No. 60 Squadron RAF

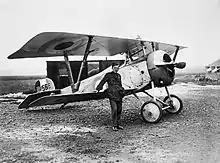
Bishop and a Nieuport 17 fighter

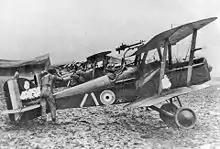
S.E.5a aircraft of No. 32 Squadron RAF. Similar to those operated by No. 60 Squadron

The squadron claimed 320 aerial victories. Twenty-six flying aces served in the squadron during the war; notable among them were: